History of forced labor in the United States

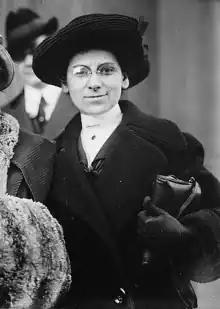

According to historian Mark Thomas Connelly, "a group of books and pamphlets appeared announcing a startling claim: a pervasive and depraved conspiracy was at large in the land, brutally trapping and seducing American girls into lives of enforced prostitution, or 'white slavery'. These white slave narratives, or white-slave tracts, began to circulate around 1909." Such narratives often portrayed innocent girls "victimized by a huge, secret and powerful conspiracy controlled by foreigners", as they were drugged or imprisoned and forced into prostitution.